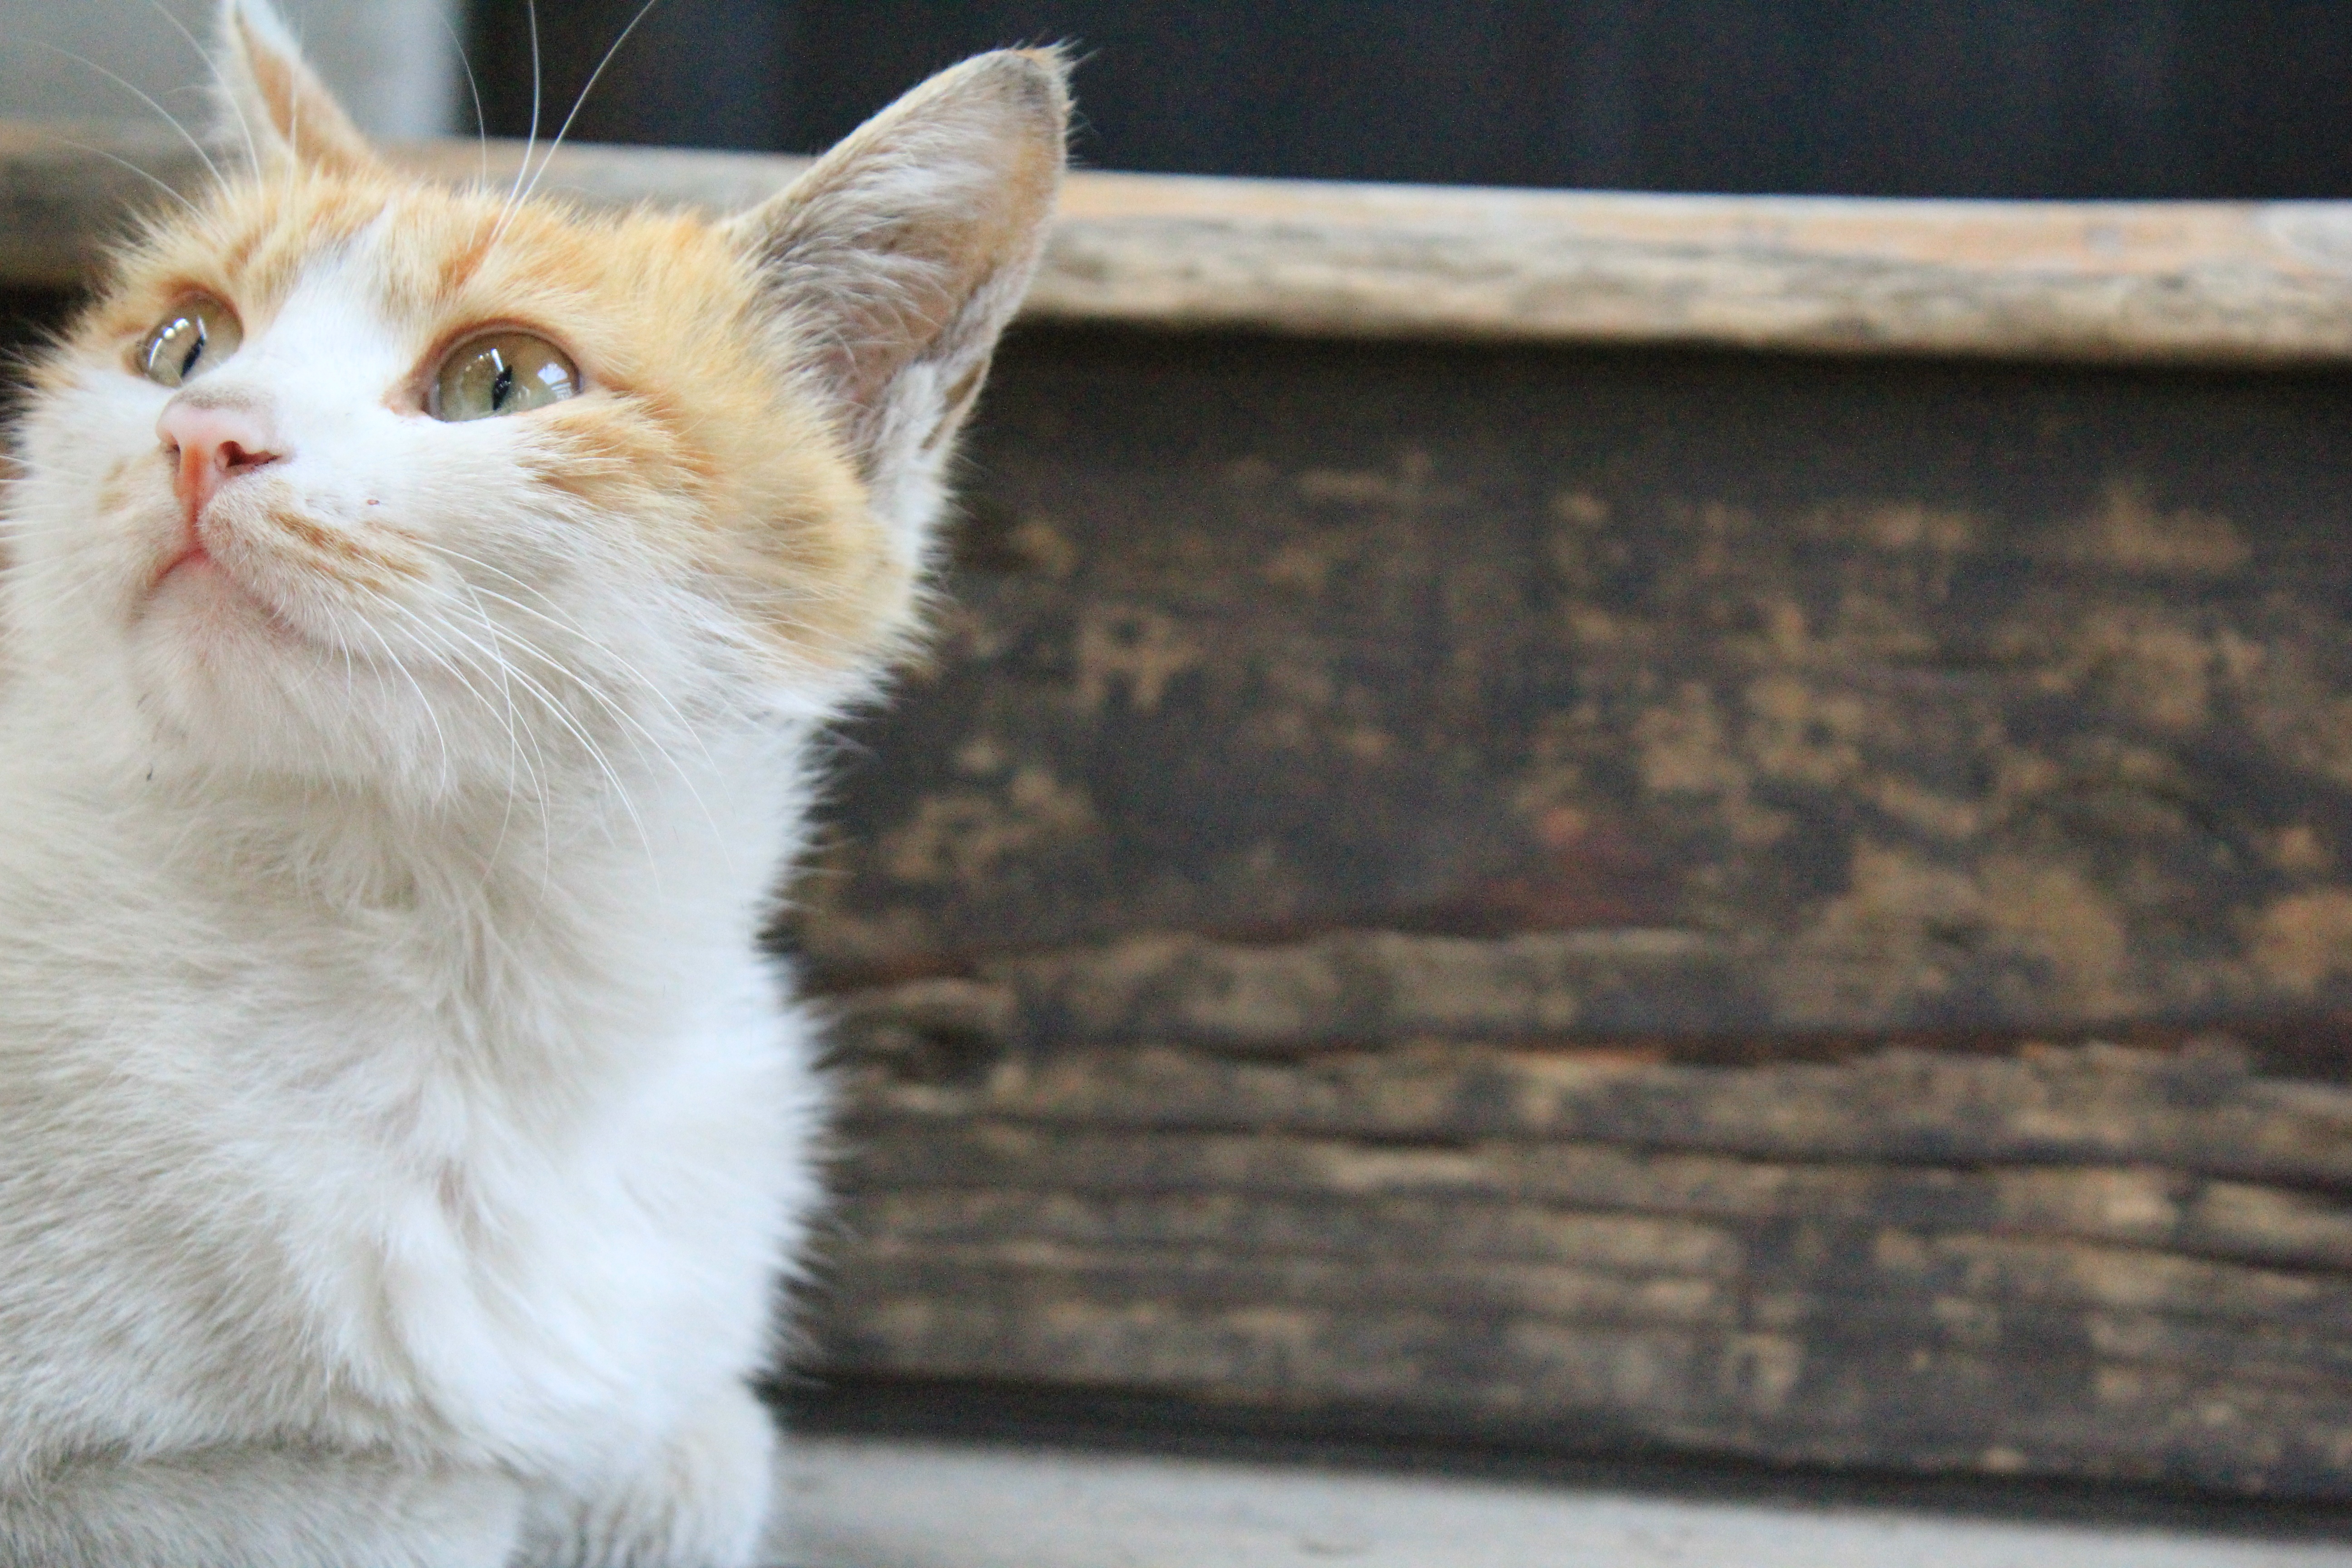
animal, kitten, cat, calm, mammal, whiskers, kitty, skin, vertebrate, norwegian forest cat, small to medium sized cats, cat like mammal